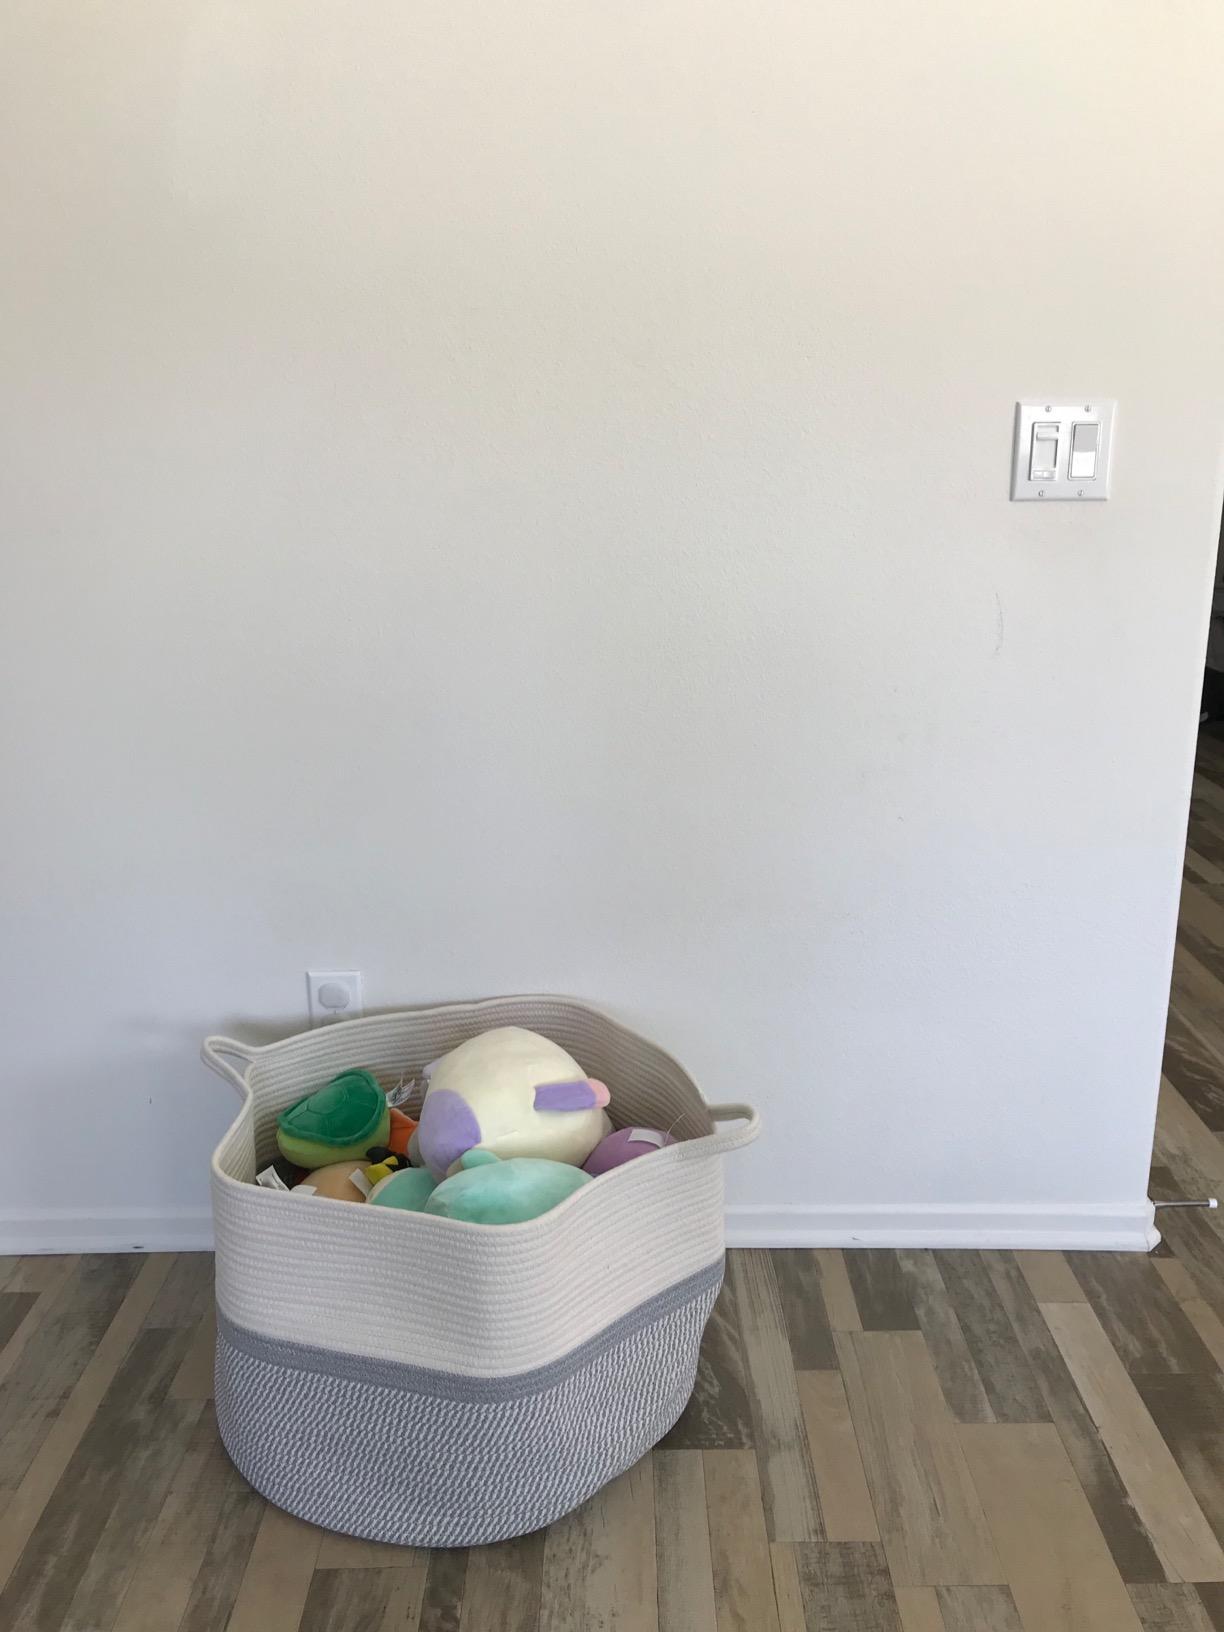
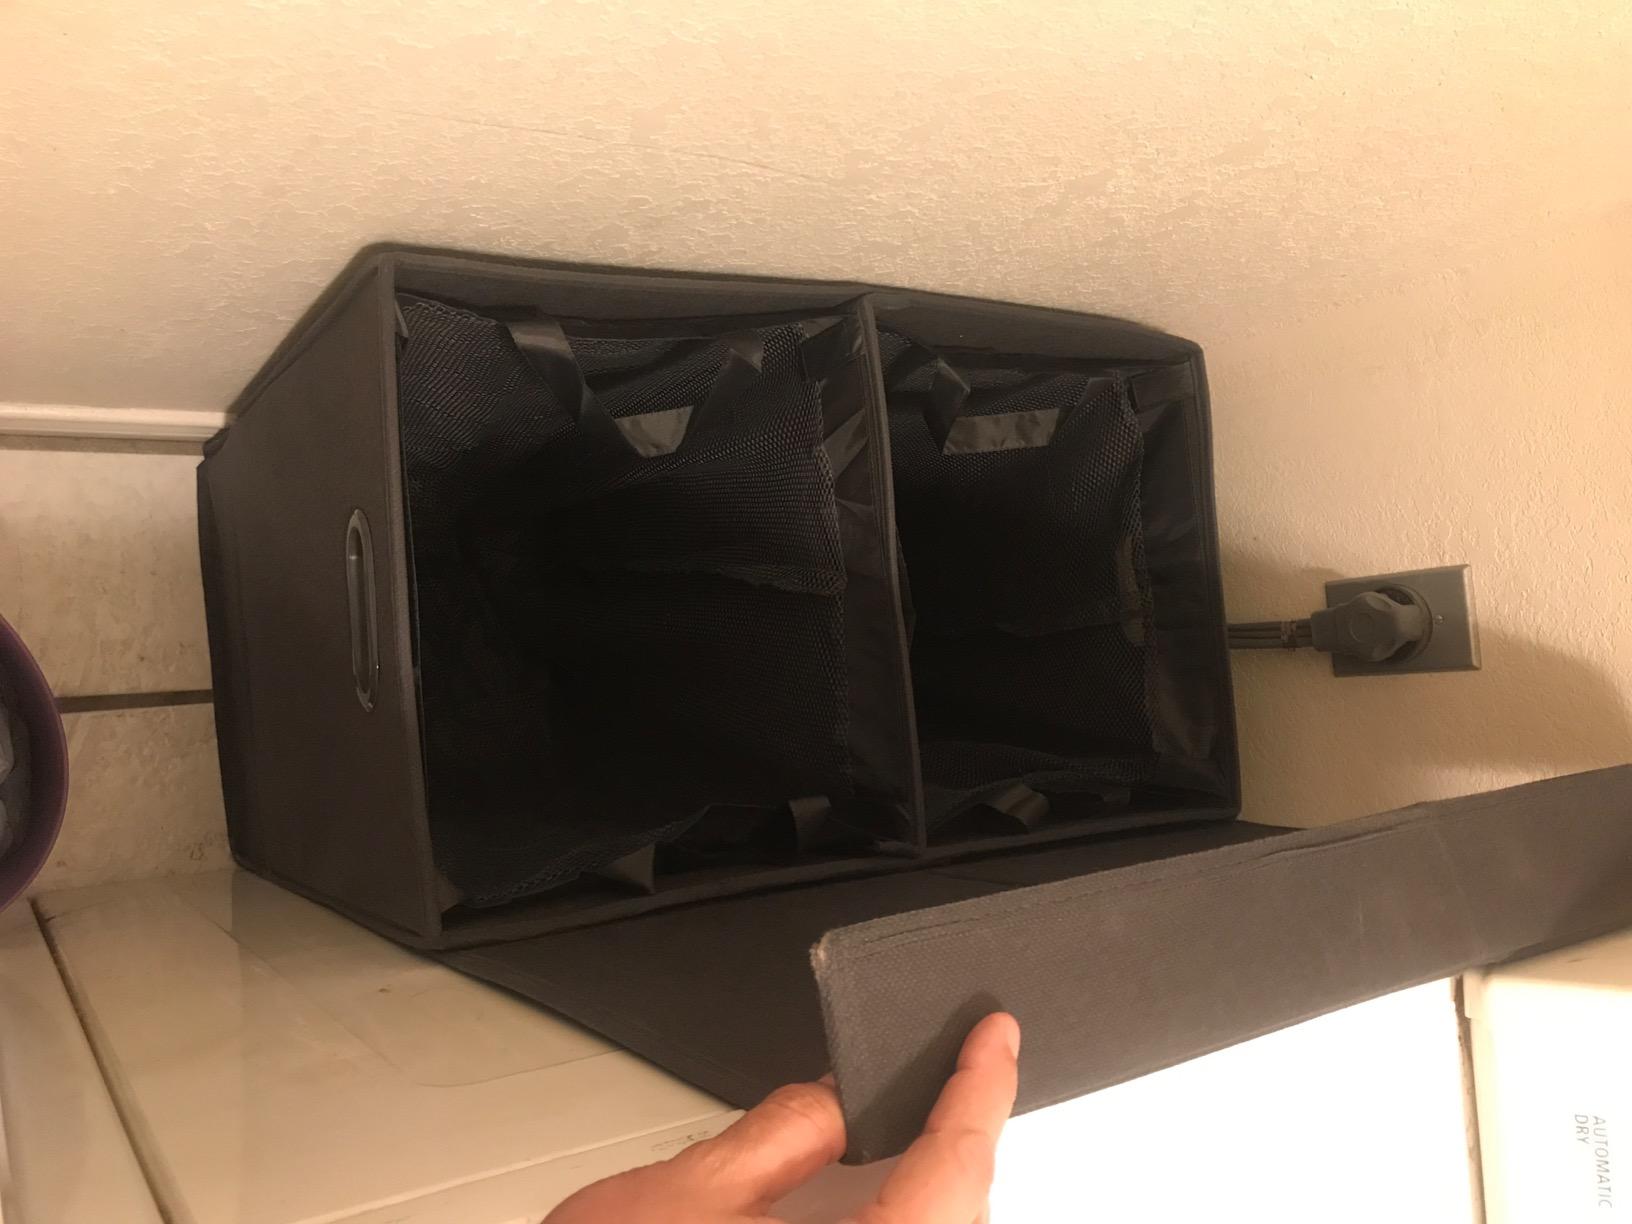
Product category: items_hamper
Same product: no